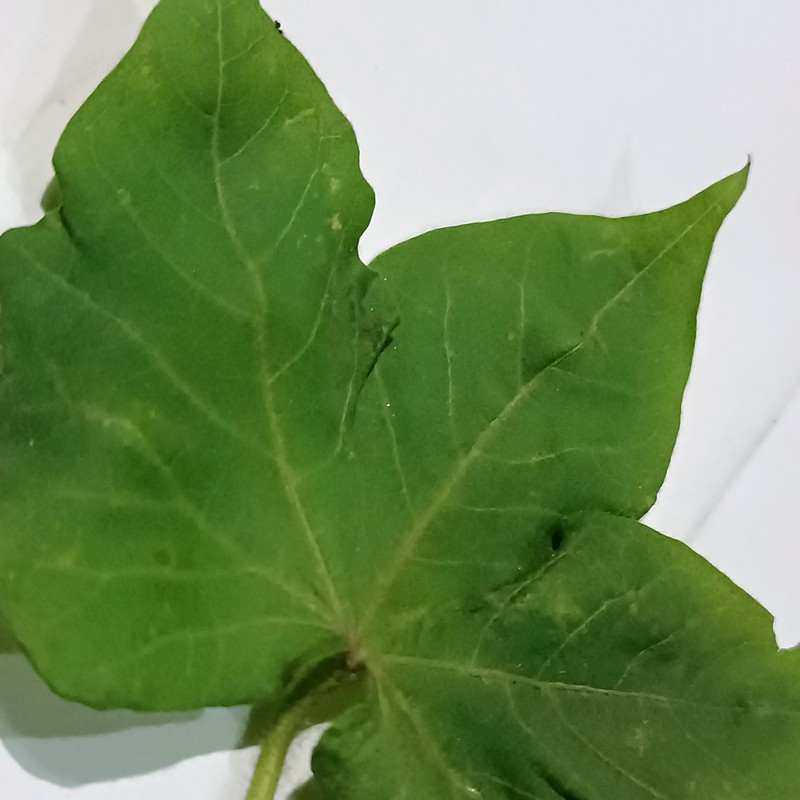
Label: Curl Virus